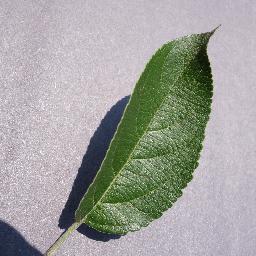
Label: Apple___healthy